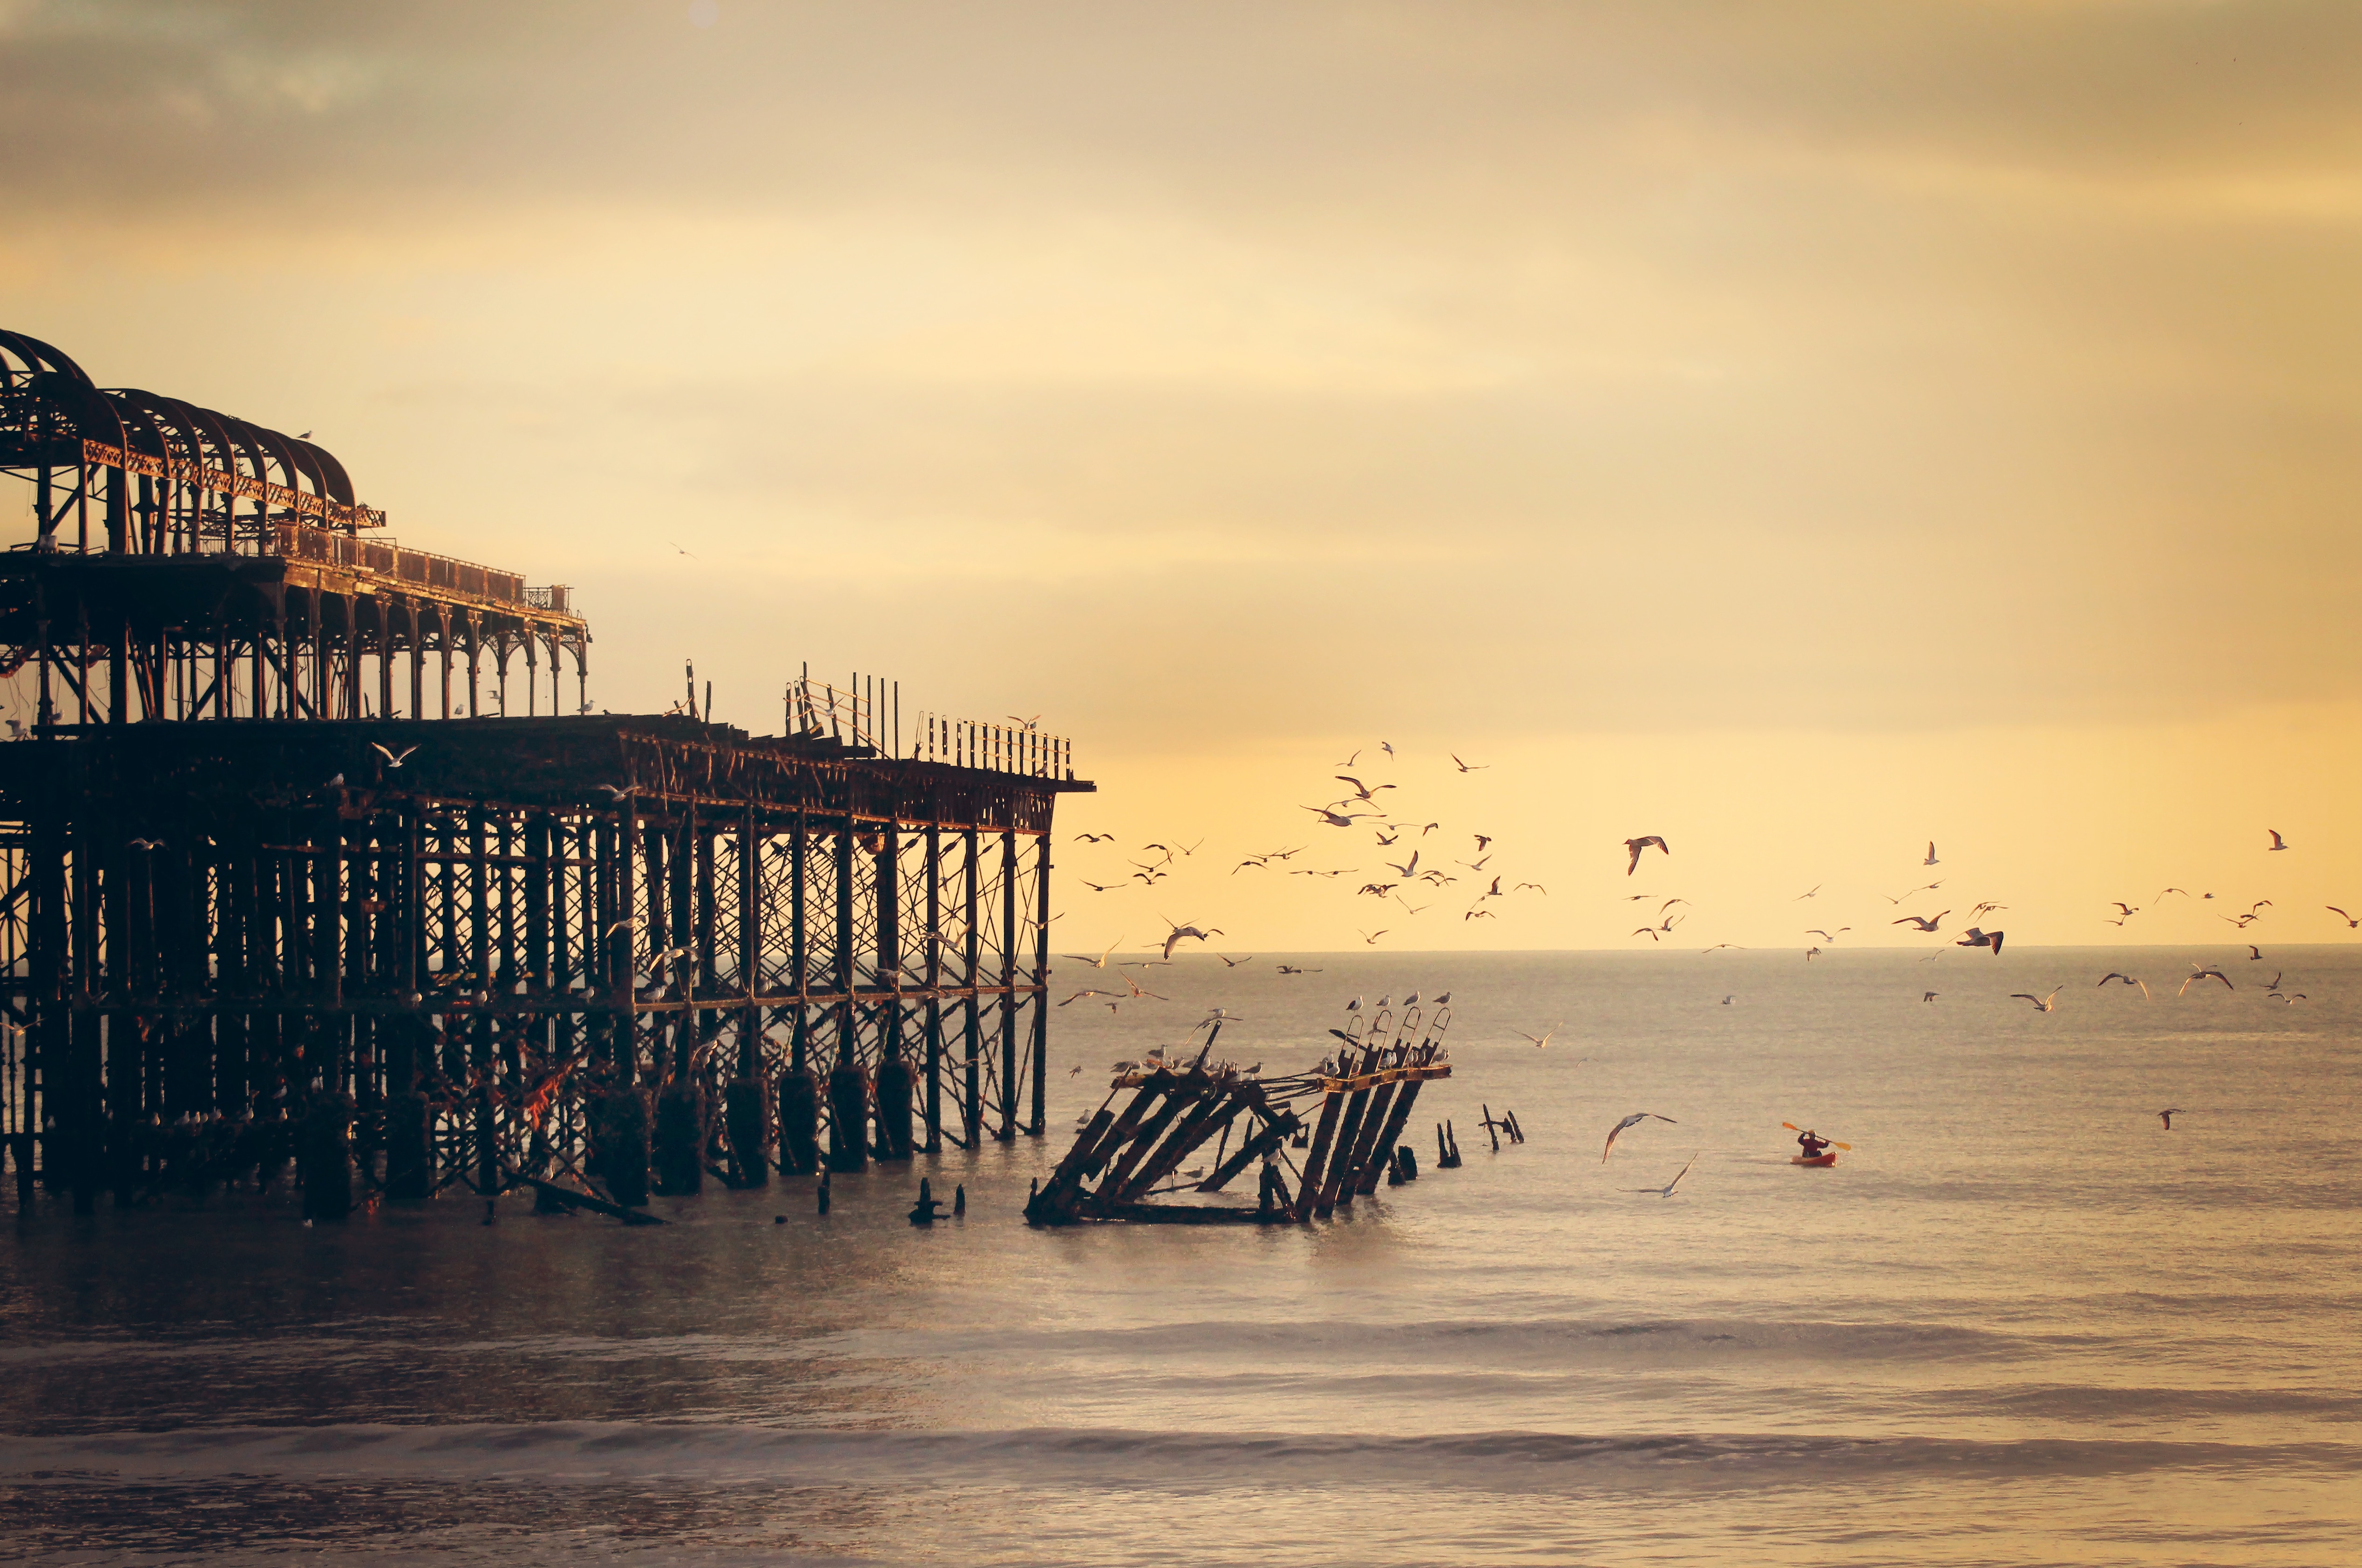
beach, sea, coast, sand, ocean, horizon, bird, sunrise, sunset, morning, shore, wave, dawn, pier, seagull, walkway, dusk, evening, body of water